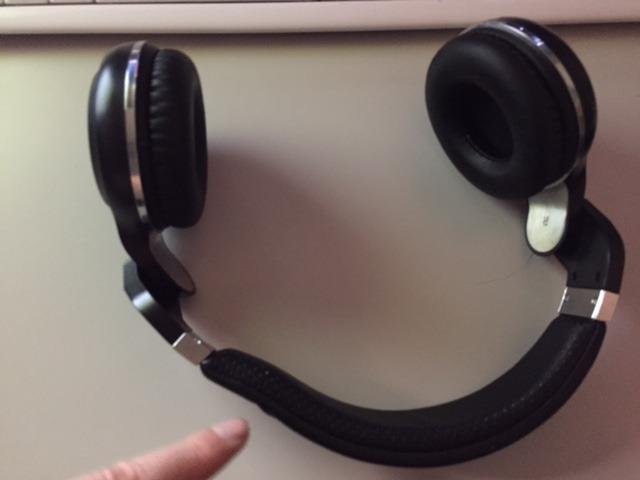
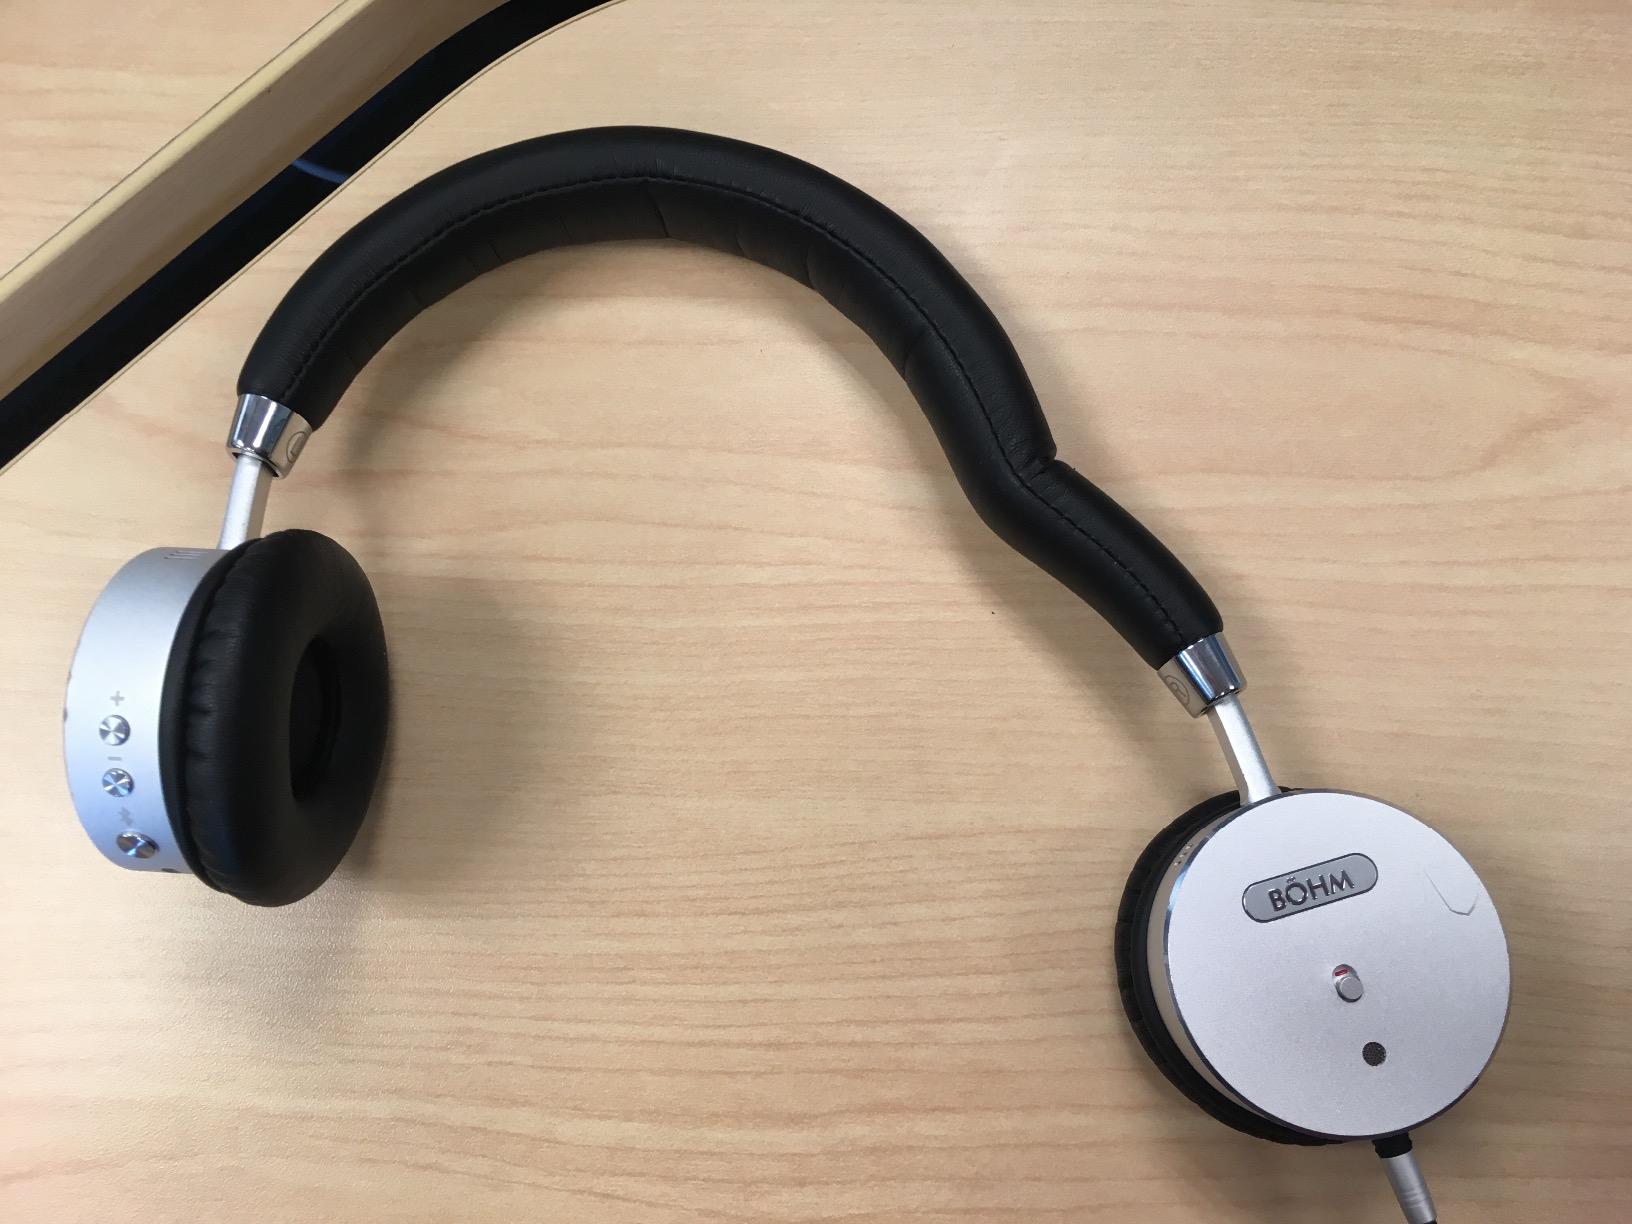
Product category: headphones
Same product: no